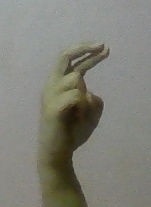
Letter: zay